Sky position (RA, Dec in degrees): 194.31, -1.654
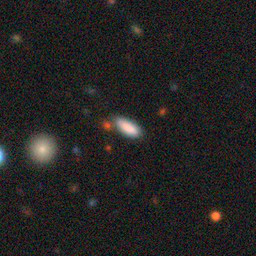
Galaxy morphology: In-between Round Smooth Galaxies